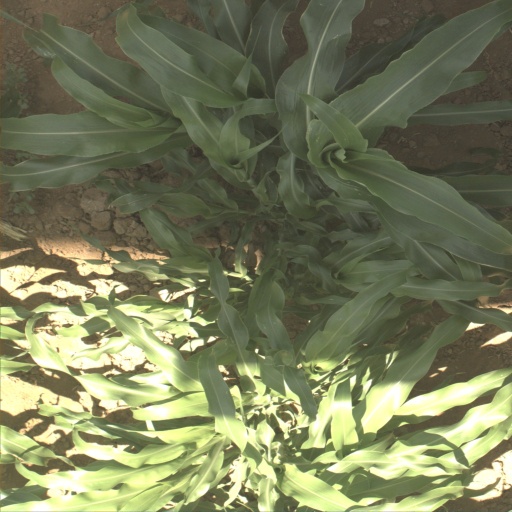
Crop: sorghum